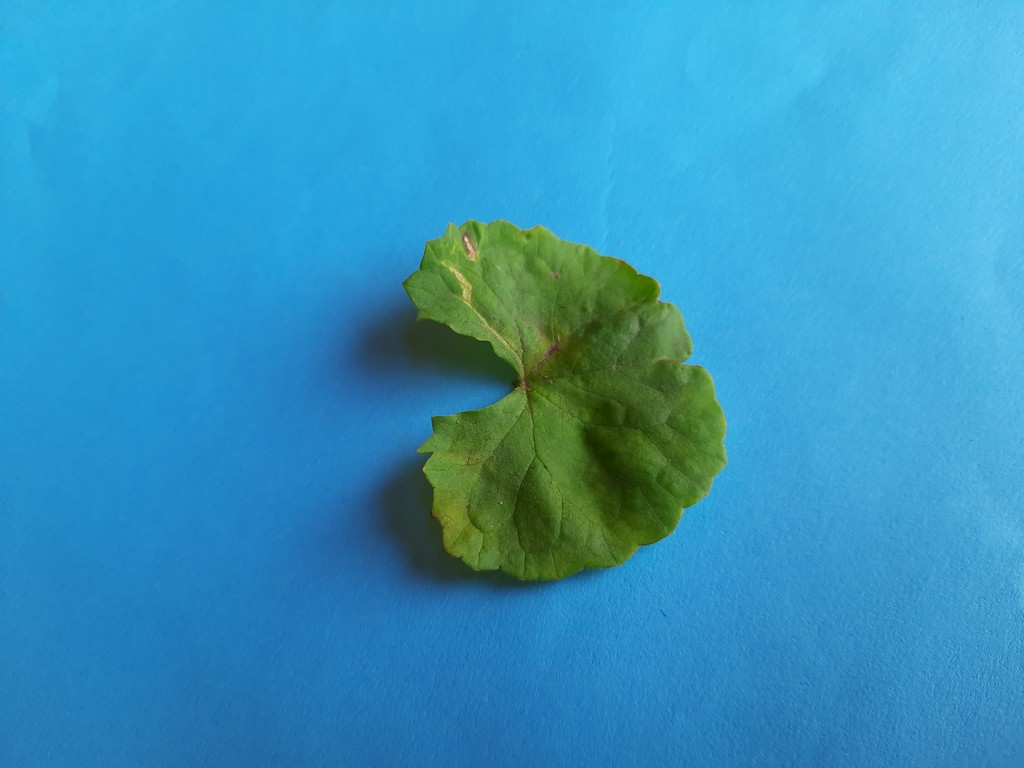
Label: Unhealthy